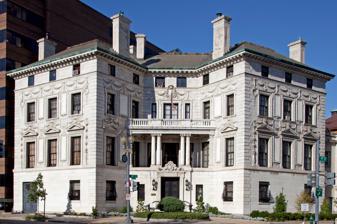
Building: Patterson Mansion
Country: United States of America
Year built: 1903
Historic house in Washington, D.C., United States For other uses, see Patterson House (disambiguation) . United States historic place Patterson Mansion U.S. National Register of Historic Places Location 15 Dupont Circle NW Washington, D.C. , U.S. Coordinates 38°54′36″N 77°2′33″W / 38.91000°N 77.04250°W / 38.91000; -77.04250 Built 1903 Architect Stanford White Architectural style Neoclassical NRHP reference No. 72001438 Added to NRHP December 5, 1972 The Patterson Mansion (also known as the Patterson House or the Washington Club ) is a historic Neoclassical-style mansion located at 15 Dupont Circle NW in Washington, D.C. , in the United States. It was built by Robert Wilson Patterson , editor of the Chicago Tribune newspaper, and used by him and his family for entertaining when he was in the city. Completed in 1903, it was deeded to the American Red Cross in 1948. The Red Cross sold it to the Washington Club in 1951. The structure was renovated and given a two-story addition in 1955. In June 2014, the Washington Club sold the mansion for $20 million to developer SB-Urban. The mansion was added to the National Register of Historic Places on December 5, 1972, and is one of two remaining mansions on Dupont Circle, the other being the Wadsworth House . It is a contributing property to both the Dupont Circle Historic District (added to the National Register in 1978) and the Massachusetts Avenue Historic District (added to the National Register in 1974). History The Dupont Circle site Dupont Circle in 1900. The traffic circle that became Dupont Circle was first envisioned in 1791 by the L'Enfant Plan that established the route of Massachusetts Avenue NW . Much of the street passed through marshy areas that restricted development, including the area around Dupont Circle. After the American Civil War , several large mansions were built around the circle, where much of the area was still forested and afforded privacy. Major development began around Dupont Circle in 1871, when a group of mine owners from the western United States, led by Curtis J. Hillyer and Senator William Morris Stewart , purchased $600,000 of nearby land. A large number of palatial residences, including Stewart's Castle , were soon constructed on and around the circle. In response to demands by this politically influential group, the city made major improvements to Massachusetts and Connecticut Avenue NW . The traffic circle itself, which had been enclosed by a rough wooden fence since the 1860s, was landscaped, pedestrian paths laid, and drinking fountains and gas street lighting added. Known as "Pacific Circle", it was renamed Dupont Circle in 1882 when the site was chosen for a statue to Admiral Samuel Francis Du Pont that was erected in 1884. Building the house On March 30, 1900, Robert Wilson Patterson's wife, Elinor "Nellie" Medill Patterson, purchased the lot at 15 Dupont Circle for $83,406 ($2,828,390 in 2023 dollars) from a Mrs. Anna Howell Stewart. Mrs. Patterson hired the architect Stanford White, who designed the Pattersons' home in Chicago, to develop plans for the house. They were finalized in April 1901, with a projected cost of $85,000 ($2,882,444 in 2023 dollars). The George A. Fuller Company began construction in June 1901. The home was nearly completed 18 months later. But on November 15, 1902, four days before her son Joseph's wedding to Alice Higinbotham, paint cans in the attic of the north wing of the house caught fire. Although the house suffered fire and water damage, it was repaired and the entire structure house completed by January 1903. The final cost of construction was $200,000 ($6,782,222 in 2023 dollars). Patterson years Ca. 1905 photo of the house, looking north from Connecticut Avenue NW The Pattersons moved into the home in January 1903. They held the first party to which large members of the public were invited in February 1904, when Nellie Patterson hosted a gigantic cotillion ball for social debut of her daughter, Eleanor Josephine Medill "Cissy" Patterson . Until 1922, Nellie Patterson kept a full staff of about 10 to 15 servants, dressed in livery , to provide services to the family and guests at the Patterson Mansion. Her husband, Robert Wilson Patterson, died in 1910. Cissy Patterson Nellie Patterson spent less and less time in the Dupont Circle mansion over the years, preferring her long-time home in Chicago. She became morbidly obese, then suffered a heart attack and lost weight. In September 1922, Cissy Patterson (herself spending more time at her other homes and abroad) allowed her daughter, Felicia, and her new husband, Drew Pearson , to take up residence in the mansion. Nellie Patterson vacated 15 Dupont Circle for good in 1923, never to return, and deeded the property to Cissy that same year. Although Cissy formally took up residence there in 1923, she spent most of her time elsewhere. The house was barely occupied from 1923 to 1929, as the Pearsons left for Asia in 1925 and never returned to the home. Cissy Patterson's divorce from her first husband, Count Josef Gizycki, was finalized in 1917. She married New York City lawyer Elmer Schlesinger in 1925, but used the mansion little in the years afterward. The Patterson Mansion was the home of President Calvin Coolidge and his wife, Grace Coolidge in 1927. The White House needed extensive renovation which rendered it unliveable while construction occurred.  In February 1927, Cissy Patterson offered them the use of her empty home. The Coolidges stayed in the house from March 4, 1927, to June 13, 1927, after which they left for an extended vacation in the Black Hills of South Dakota . Mrs. Coolidge found the rooms, which slanted slightly due to the odd shape of the lot, cramped. She felt the house was far better designed when it came to entertaining. From June 10 to June 12, 1927, Charles Lindbergh was a guest of the Coolidges at the Patterson Mansion upon his triumphant return from France after his non-stop flight across the Atlantic Ocean piloting the aircraft Spirit of St. Louis . Lindbergh's mother, Evangeline Lodge Land Lindbergh, also stayed in the mansion during this time. The house was besieged by crowds every day he spent in the nation's capital.  On June 11, Lindbergh appeared three times at the second floor balcony to wave and briefly speak to the crowd. Some of the most iconic photos of Lindbergh were taken during his balcony appearances. After Cissy Patterson reoccupied the mansion full-time in 1929, it became a center of social life in Washington, D.C. The home was decorated in Patterson's unique style. This included the heads and pelts of 13 big-game animals (deer, moose, mountain lion, and mountain goat, and others) hanging on the walls of the main staircase. The ballroom was decorated in the Louis Quinze style, with a life-size portrait of Nellie Patterson and furniture in blue, pink, and white colors. The walls of the second floor dining room were painted a deep red, and the furniture was mahogany. The second floor library was lined with bookcases and decorated with Chinese artwork. In front of each bedroom suite fireplace on the third and fourth floors were an animal skin rug. The second floor bedroom suite in the northeast corner of the house was painted in red. Cissy Patterson originally willed the house to her daughter, Felicia. But after a family argument in 1942, Cissy changed her will and asked that the mansion be donated to the League of Republican Women of the District of Columbia. She changed her mind again in 1946 and left it to the American Red Cross. Post-Patterson owners Original plan for the ground floor. Cissy Patterson died on July 24, 1948. Her will donated the building and most of its furnishings to the American Red Cross (ARC). (Family portraits and silverware were not included.) Cissy's daughter, Felicia Gizycka (who had divorced Pearson and taken her father's last name), received an income of $25,000 a year; a house and property in Port Washington, New York ; property in North Dakota ; and a substantial amount of jewelry, paintings, furnishings, and family heirlooms. Felicia Gizycka challenged the will on September 13, 1948. Gizycka claimed it was not the last will signed by her mother, that Cissy was of unsound mind and under undue influence, and that the witnesses had not signed the will correctly. Over the next few months, the case took a number of twists and turns, including the suicide of a former beneficiary, an alleged break-in at the Gizycka home, and a number of accusations made by both sides in the dispute. Seven previous wills and two current codicils were discovered. The existence of so many other wills (all of which pre-dated the 1946 will), none of which substantially benefitted Felicia Gizycka, led to extensive legal maneuvers. A trial was set for January 18, 1949, and then moved to February 9. On January 28, 1949, a settlement in the case was reached by the parties. Under the new agreement, Felicia Gizycka received $400,000 from the estate (with the heavy state and federal inheritance and income taxes paid by the estate), along with the New York and North Dakota properties. In return, she gave up the right to inherit personal property, which would be used to help pay taxes. The settlement did not disturb the provisions of the will donating the Patterson Mansion and its contents to the Red Cross, but did allow the will to be probated and the deed transferred. The Red Cross, however, had no use for the Patterson Mansion. The organization had a magnificent structure, the Neoclassical American Red Cross National Headquarters at 430 17th Street NW (completed in 1917), which served as its national headquarters. Furthermore, on July 1, 1947, Congress enacted legislation (P.L. 100-637) donating federal land along the north side of E Street NW between 20th and 21st Streets for a new District of Columbia Chapter headquarters. The national organization had already committed $700,000 to build this structure. The Red Cross decided to sell the mansion instead. It opened the house to the public in April 1949 to build public interest in a forthcoming auction of the home's many furnishings. The auction raised little interest. The Red Cross put the building and its furnishings up for sale in November 1949 with a $700,000 asking price ($8,963,916 in 2023 dollars). The property lingered on the market until the Washington Club, a private women's club , bought the Patterson Mansion on January 11, 1951. The purchase price was not immediately disclosed, but later was discovered to be just $450,000 ($5,282,308 in 2023 dollars). After a title search was completed, the deed transferred on March 1, 1951. Included among the furnishings in the home were several Gobelins , Flemish , and French tapestries and a large amount of period furniture. After some renovations to bring the structure in line with current fire codes , the Washington Club occupied the building on November 8, 1951. The club rented out the second and third floor bedrooms and their associated suites of rooms to club members. The third reception room, once Felicia Gizycka's bedroom and known as the Countess Room, was renamed the "Dorothy Betts Marvin Room" in honor of Washington Club president Dorothy Marvin, wife of George Washington University president Cloyd H. Marvin . In 1956, the Washington Club constructed a two-story addition on the east side of the Patterson Mansion.  The windows on the first and second floor on the east side were walled up, and three new doors cut on the first floor to provide access to the addition.  Two doors were cut on the second floor. A butler's pantry, kitchen prep area, toilet, elevator entrance hall, and banquet hall were built on the ground floor.  Stairwells were added on the four corners of the addition. A reception room and small toilet were constructed on the south end of the second of the addition, while a large auditorium occupied the central section. A stage, dressing rooms, and storage area were built on the north end of the second floor. 2013 sale Patterson Mansion being converted into apartments in 2016. Oakwood Suites & Studios in 2023 In the summer of 2013, the Washington Club put the Patterson Mansion up for sale, asking $26 million. John Matteo, the club's attorney at Jackson & Campbell, said the club was disbanding and no longer needed the space. French Quarter Hospitality agreed to purchase the property on October 20, 2013, provided it won approval for renovation and expansion of the property from relevant local government authorities. French Quarter hired Studio 3877 Architects to design a six-story addition to wrap around the rear of the structure. The lower floors of this addition were taller than the upper floors, and it would be attached to the mansion itself. The company planned to turn the mansion's first two floors into a bar, lounges, and a restaurant, and the two upper floors to become hotel rooms. The company said it would tear down the 1956 addition. Historic preservationists applauded the move, which would have preserved the original floor plan and opened up much of the historic mansion to the public. The District of Columbia Historic Preservation Review Board ruled on November 9, 2013, that the original mansion was historic, but declined to give historic protection to the 1956 addition, removing a major obstacle to its demolition. But the board denied approval for the proposed six-story addition, saying it would destroy the historic character of the mansion. Consequently, French Quarter pulled out of the deal in December. In February 2014, real estate developer SB-Urban agreed to buy the Patterson Mansion if the city approved its plan to subdivide the structure into "micro-unit" apartments (units 400 square feet (37 m 2 ) or smaller). The building's ballrooms and other spaces would become common areas. SB-Urban said it, too, wanted to tear down the non-historic addition. It proposed a seven-story new addition as well, but its addition would have uniform floors and be distant enough from the mansion that there would a "visual separation" from it. The Historic Preservation Review Board approved SB-Urban's design for an eight-story addition in late February 2014 after finding that revised designs provided enough visual distinction with the existing building. SB-Urban obtained a $31 million investment from CBD LLC, a District-based real estate investment firm, in August 2015. The two companies, which formed a joint venture to renovate the mansion, said they planned 92 mini-apartments for the site, with shared living space, an on-site chef providing meals, meeting space, a private wine cellar, and a fully staffed private bar in the mansion's ballroom. Hartman-Cox Architects is designing the renovation and addition. The Ampeer Dupont Circle apartments opened in 2017. In 2020, Oakwood was appointed as management company; the following year, the property was rebranded as Oakwood Suites & Studios Dupont Circle Washington DC . The property includes 92 residential apartments fitted with kitchens and washer/dryers for long-term leasing and hotel accommodations suited for short and extended stays. It also includes a social kitchen, ballroom, and library. About the building The exterior The mansion is in the Neoclassical style, with exterior Italianate decorative motifs. Some sources call it Italianate in style rather than Neoclassical. The building is set on a polygonal lot.  It is 128 feet 10 inches (39.27 m) on the P Street (south) side, 64 feet 6 inches (19.66 m) on the curved Dupont Circle side (southwest), 164 feet 9 inches (50.22 m) on the northwest side, and 132 feet 9 inches (40.46 m) on the east side. The building faces southwest, and a semi-elliptical concrete driveway connects P Street and Dupont Circle to provide access to the main entrance. The driveway creates a small forecourt . The building is four stories high, with a basement. It is 60 feet (18 m) high from sidewalk to roof ridgeline.  The main entrance is set back from the southwest corner, at an obtuse angle. It is a loggia one bay wide and 8 feet (2.4 m) deep. The Dupont Circle and P Street sides are both three bays wide and 39 feet (12 m) in length. The east wall is 83 feet (25 m) in length. The rest of the building consists of walls set at an obtuse angle, perpendicular, or parallel to an east–west axis. The foundations consist of concrete footings and slab. The ornate entrance and second floor balcony of the Patterson Mansion in 2008. The first floor exterior wall consists of limestone quoins at the corner and stone coursing . A string course with Greek decorative carving is set between the first and second floors, and acts as the window sill for the second floor windows and as the balustrade for the entrance loggia. The second and third floor exterior walls have stone quoins as well. Between each window on the second floor is a panel inlaid with variegated marble and surrounded by egg-and-dart moldings. The base of the panel is decorated with scrollwork, and the top by a bas-relief urn. Five fruit-shaped clusters decorate the outside frame of the furthermost window on this floor (the lowest cluster supported by a tiny putto ), while above each window is a false pediment topped by an escutcheon flanked by drapery. Variegated marble panels are set between each window on the third floor as well, the bottom of each decorated with scrollwork and a small dramatic mask. The sill of each third floor window is of scrollwork, while the window is topped by scrollwork and a torch . Circular medallions with pendants decorate the outside frame of the furthermost window on the third floor. A bas-relief putto stands atop each medallion and panel, supporting fruit swags. Between the third and fourth (or attic) floors is a molding decorated with repetitive small eggs which serves as the sill for the fourth floor windows. The truncated hipped roof slightly overhangs the walls. The cornice is decorated with dentils and acanthus carvings beneath the roofline. The roof, originally red tile, was changed at some point to asbestos roof shingles with copper flashing . There are seven chimneys on the roof, and about five skylights on the flat section. The entrance is reached by three limestone steps. The architrave of the entrance loggia is topped by a fruit-and-swag draped escutcheon. Smooth, variegated marble double-columns, topped by composite capitals , stand above the architrave. The entrance originally featured French doors , but were replaced by black enameled doors decorative by bas-relief wreaths. The second-floor balcony is framed on either end by pilasters decorated with candelabra . Each wall is angled inward by two bays, with one of the bays behind the balustrade. It is reached via French doors which are framed by slit windows on either side. Pilasters decorated with candelabra are set between the four windows and the doors. A circular escutcheon framed with fruit-and-drapery swags tops each bay and the French doors, while fruit-and-drapery swags link the pilasters over the slit windows. The third floor balcony is reached through French doors (framed with slit windows) as well. It features a low balustrade of turned granite interrupted by pedestals, which are decorated with variegated marble panels. The placement of the pedestals mimics the pillars and pilasters below. The two bay windows on either side of the balcony feature the same torches, swag, putti, panels, and molding similar to the rest of the third floor. Above the French doors is a large oval escutcheon with fruit-and-drapery swag which mimics the escutcheon over the doors to the loggia. A standing putto over each slit window supports the swag. All exterior walls are faced with white marble over stone. All windows are double-hung . The first floor windows feature black wrought iron grillwork. The fourth floor windows have no decorative exterior elements. The interior: First floor Looking northwest at the second floor library (now a sitting room) of the Patterson Mansion in 1970. The interior is constructed of load-bearing brick walls. The lighting is electric, and the heating system is gravity-rise. The northwest wing was angled to align with Dupont Circle, while the rest of the house (south wing, center, northeast wing) was on a north–south axis perpendicular to P Street NW . The vestibule behind the loggia was on a northeast–southwest axis, and flanked on both sides by toilets—one of which was accessible by the billiard room to the northwest and the other by the reception hall to the southeast. The entrance hall was floored with polished terrazzo bordered by white marble. The ceiling was white plaster , and the walls were white plaster with a 6-inch (15 cm) high wooden baseboard . The billiard room was access by a door in the west wall, and in the north-northwest corner was a door leading to a cloakroom . To the right of the cloakroom door is a fireplace framed by exquisite moldings and a mantelpiece in the 15th-century Italian style. In the south wall, a door gave entry to the reception hall. Two marble steps led to a small landing and then the main staircase in the east wall (northeast corner).  Adjacent to the main staircase to the right (south) was the elevator, and then a small door and corridor giving onto the servants' section in the rear of the mansion's first floor. Northwest of the billiard room was an automobile garage , with the garage door giving onto Dupont Circle. Northeast of the garage, and connected to the garage and the cloakroom, was a bicycle storage room.  In the rear of the ground floor was the servants' area. Clockwise from the north, this consisted of the laundry and storage closets, servants' entrance, kitchen , pantry , serving room, butler 's room, and servants' hall . A set of winder stairs behind the elevator serves as the servants' stairs. The first floor reception hall had white plaster walls and ceiling, carpeted floors, and a 6-inch (15 cm) high wooden baseboard . A fireplace existed in the west wall. The billiard was similar to the reception hall, although it featured a dado rail 2 feet 6 inches (0.76 m) off the floor. Its walls were wood paneling (into which built-in bookcases were added after 1951). It featured a chimney in the south wall. This fireplace was much plainer than those in the rest of the house, and its mantel consisted of a sand-cast concrete mantel in the Georgian style. The mainstaircase was flanked by smooth, variegated marble columns in antis . Ten marble steps lead up to a landing. In the east wall of the intermediate landing is a fountain . The stairs diverge at the intermediate landing, with nine more steps on the north and south leading to the second floor landing. The stringer, risers, and treads are all made of marble. The banister is of cast iron in a rinceau and cartouche pattern, with a handrail encased in red velvet. The staircase fountain is made of white marble with grey and tan veins. The semi-circular bowl is supported by an eagle with outspread wings. Water pours from the mouth of a faun , above which is perched a swan in bas-relief. Decorated pilasters on either side of the fountain support a plain frieze, above which is an inset fan capped by an acroterion . The interior: Second floor Looking northeast at the ballroom of the Patterson Mansion in 1970. The second floor layout is much simpler than the first floor. Ceilings throughout the floor are 12-foot-4-inch (3.76 m) high. The main staircase led to a foyer with a wood parquet floor in a herringbone pattern . The walls were plaster panels, separated by fluted marble pilasters on wood pedestals. The ceiling is white plaster with decorative moldings. In the northwest corner was the library, accessed by double-panel wood doors with carved wood moldings around it. The flooring was similar to that of the foyer, and the ceiling of plaster. The walls were plaster, with a 7.5 inches (19 cm) wooden baseboard and a dado rail at 3 feet (0.91 m). The room was originally lined with bookcases. A fireplace with marble hearth and mantel, surrounded by exquisite marble and plaster moldings, was in the northwest wall. In the foyer, to the right of the door leading to the library, was a set of plain marble stairs with an intermediate landing and single turn which lead to the third floor. Behind the steps was a conservatory with a bay window facing northwest. From the intermediate landing, a door in the northeast wall gave out onto an orchestra balcony overlooking the ballroom. The base of the balcony is decorated with corbels , plaster drapery, and guttae . The ballroom occupied the entire north wing. It was accessed via the foyer through glass doors. The ballroom ceiling was plaster. Its flooring was oak parquetry in a herringbone pattern with plaster walls, a 6 inches (15 cm) wooden baseboard, and a dado rail at 3 feet (0.91 m). Flanking the doors, chimney, and windows and in the corners of the room were marble pilasters on wooden pedestals. The west wall was bowed westward, to accommodate the orchestra balcony as it projected into the room. The room was lit by 10 brass wall sconces with three upward curving torch-arms. Hanging from the ceiling were three, 12-light crystal chandeliers with three hidden tiers. The fireplace in the east wall featured a cast iron firebox, framed by marble pilasters. It had a marble mantel, and a mirror overmantel in an 18th-century English style. Behind the main stairs was a shaft, allowing the skylight to shine down to the first floor, and another butler's pantry. A dining room occupied the south part of the second floor. Its flooring consisted of 6 by 6 inches (15 by 15 cm) square flame maple wood parquetry, with a 5.5 inches (14 cm) wooden baseboard, and a dado rail at 3 feet (0.91 m). Its walls and ceiling were plaster, with a decorative molding around the ceiling. The doors were similar to those of the library, and in the east wall was a fireplace with iron firebox and marble mantel in the Georgian style.  The room was lit by six mirror-backed crystal wall sconces with three crystal torch-arms. A single 12-light crystal chandelier with two hidden light tiers and an elaborate brass canopy hung from the ceiling. The interior: Third and fourth floors Bedroom suites occupied the second and third floors.  Each suite consisted of a bedroom, dressing room, and bathroom. There were three suites on the third floor, and one on the fourth floor. Changes to the original building The building has undergone modest internal changes since its construction.  Almost all previous owners have made changes. In 1927, the Washington Post reported that the house had 30 rooms and 10 bathrooms. This does not appear to have changed by the time of Cissy Patterson's death, as there were still 40 rooms in 1948. Although the northeast room on the first floor was originally a billiard room, by 1927 Cissy Patterson had changed it into a small library. Cissy Patterson's changes also include extending the wine cellar outward beneath the driveway by a distance of 10 feet (3.0 m) in 1917. In March 1935, she hired the Otis Elevator Company to install an elevator and had the electrical power switched to AC from DC . The Washington Club also made many changes to the house. Renovations included adding new doors, removing old doors to create portals, and new wiring, plumbing, plastering, and carpeting. In order to allow club members to use the upper bedrooms as private apartments, the staircase from the second floor foyer to the third floor was partitioned off. An exterior concrete stair leading from the former conservatory to the ground floor (for use as a fire escape) was also added. The garage was partitioned, an elevator added just inside the garage doors, and toilets added against the shared wall with the first floor billiard room (which now became the library). The first floor servants' hall was partitioned as well to create an office and corridor. The second floor library was turned into a drawing room and its plaster walls covered over with walnut paneling. Felicia Grizycka's bedroom suite on third floor was turned into reception/board room. Most significantly, the Washington Club closed off all the east wall windows on first and second floors. A two-story addition was constructed on the east side in 1956.  New doors were cut through the walls on the first floor from the servants' hall and kitchen, and the east wall of the pantry removed to provide access to the addition.  On the second floor, new doors were cut from the butler's pantry and south of the fireplace in the ballroom.  Another door was cut in the north wall near the northeastern corner to provide access to a new exterior concrete fire escape stairs. A dining room and foyer were constructed on the first floor of the addition, and a meeting room and reception room on second floor. The Washington Club did not, however, alter the main marble staircase, its wrought iron balustrade with red velvet banister, or the fountain on intermediate landing between the first and second floors. The Patterson Mansion was renovated again in 1985. The renovation was overseen by Oerhlein & Associates Architects. In 2015, SB-Urban and Rooney Properties joined forces to renovate and expand the Patterson House and turn it into 92 apartment units. Manhattan Construction Company is the project's general contractor. Hartman-Cox Architects is the architect, with Darryl Carter Inc. as interior designer. References